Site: brandenburg
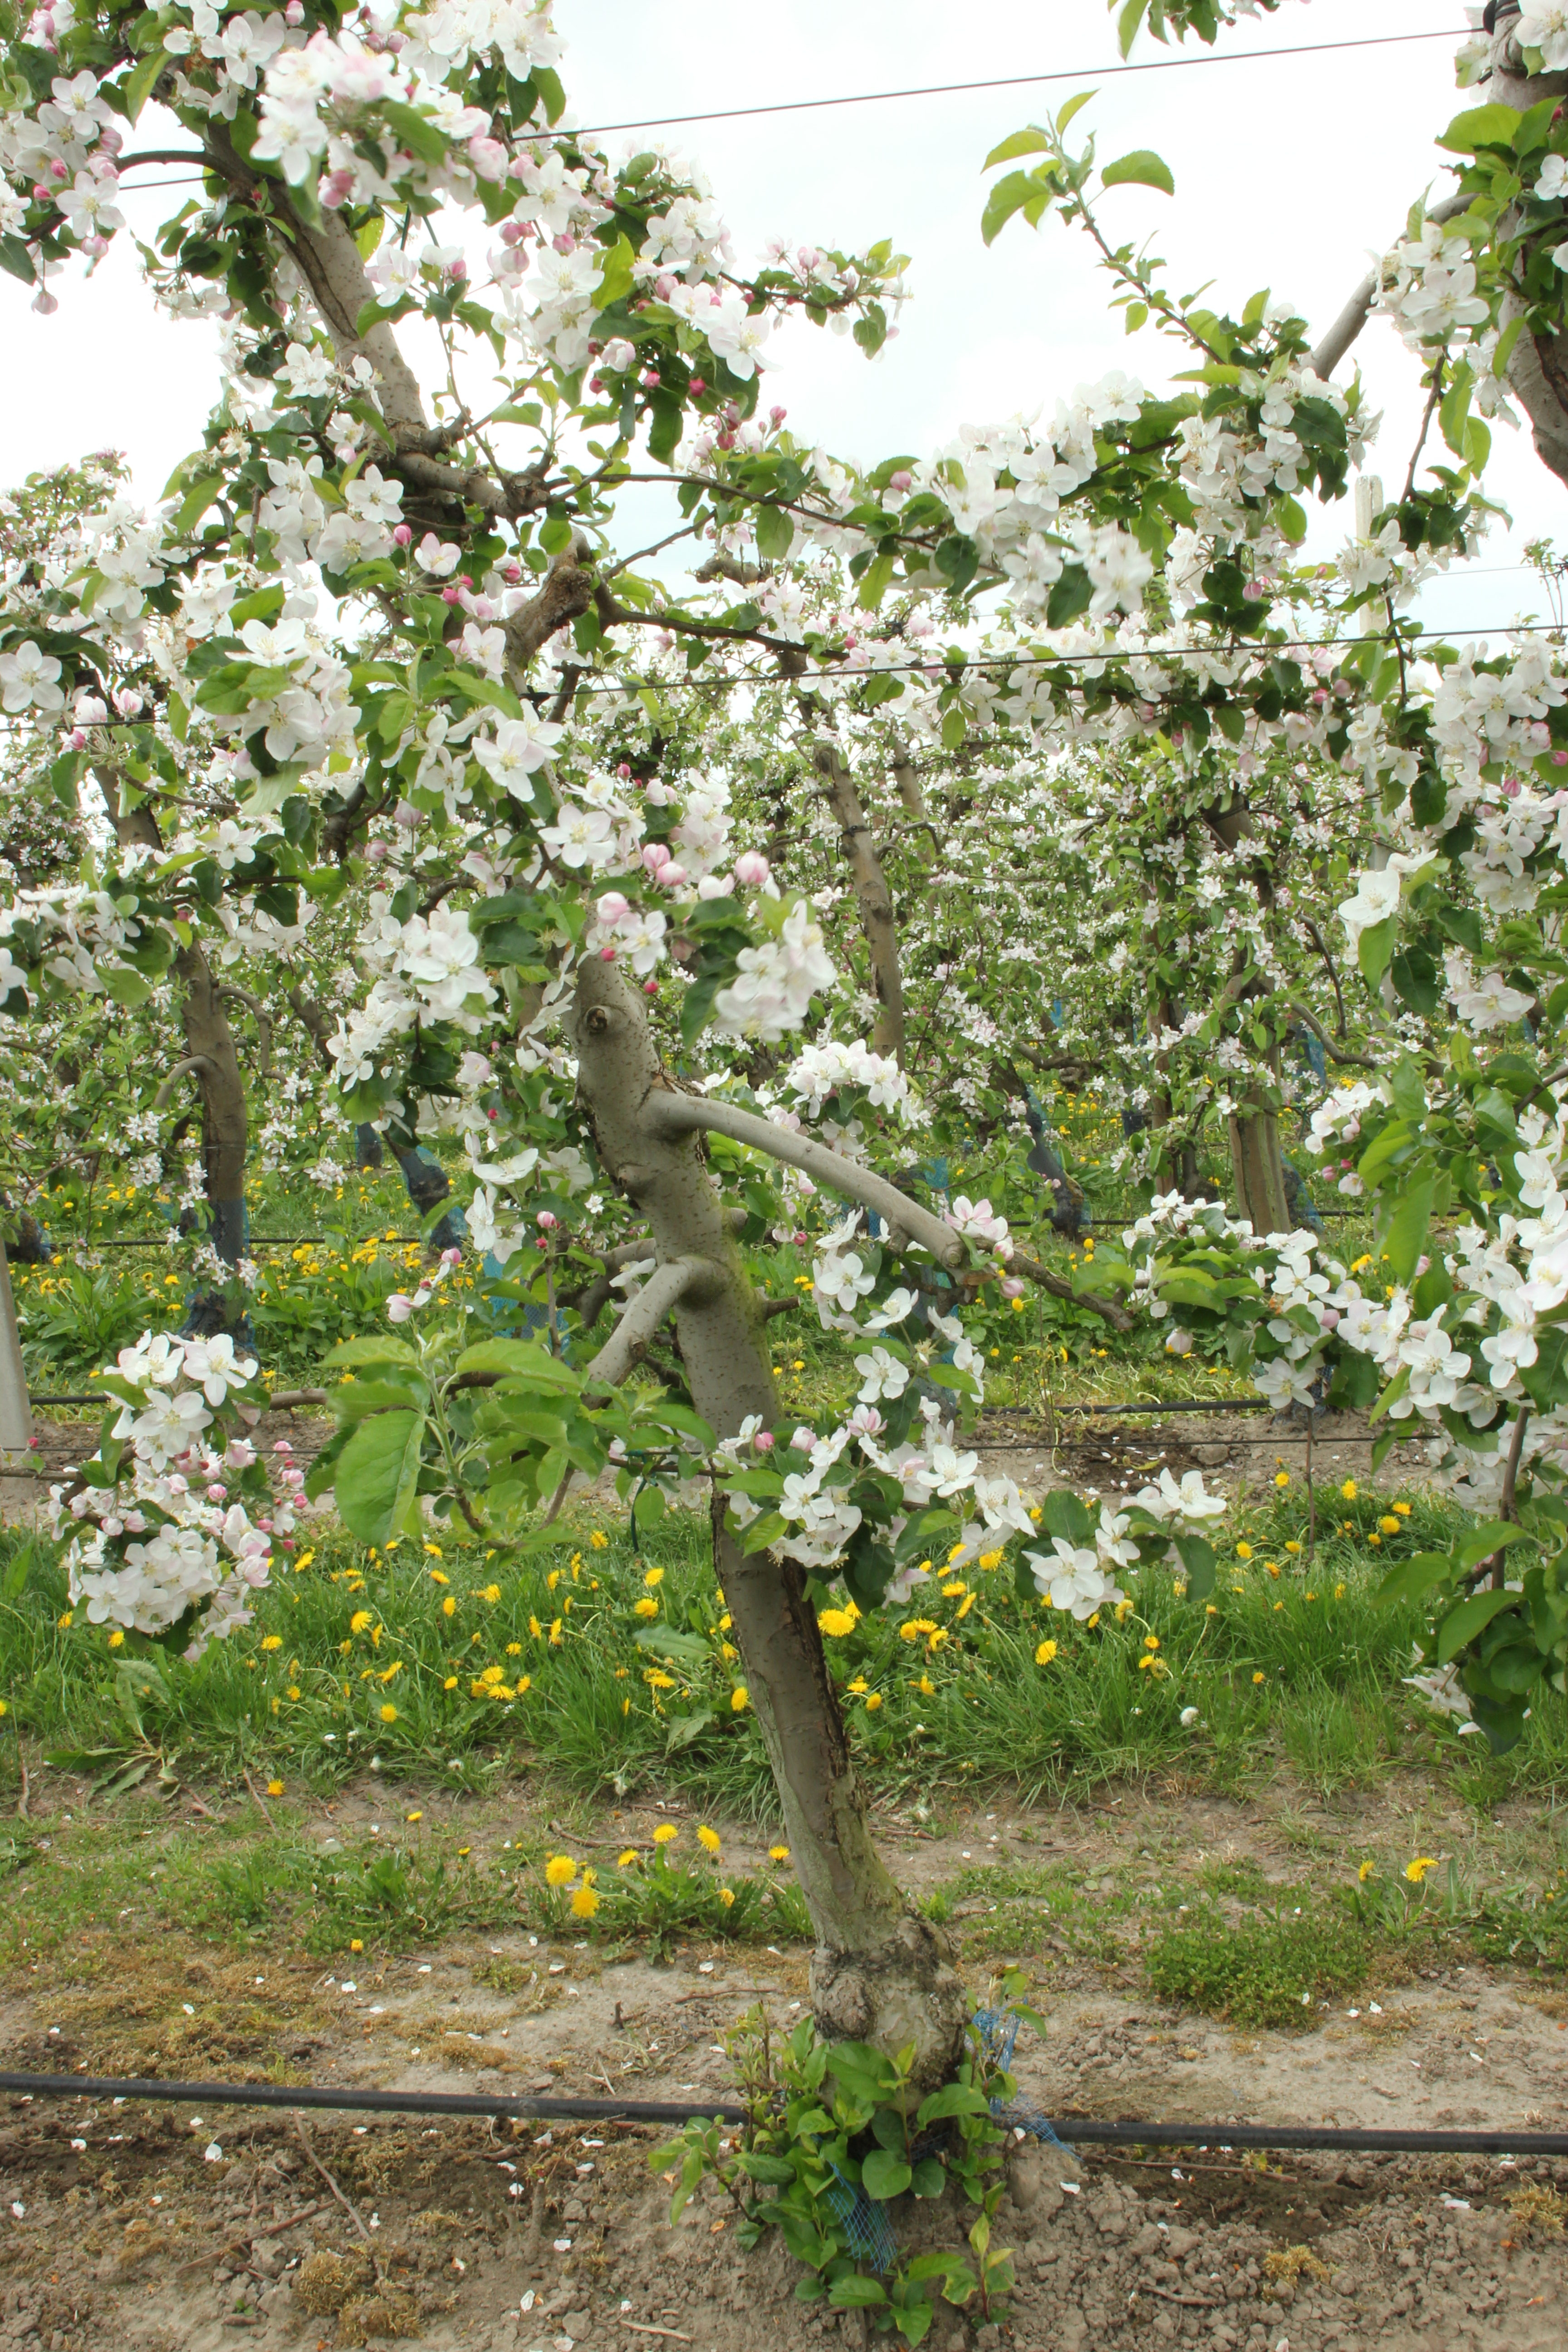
Growth stage (BBCH 65): Flowering